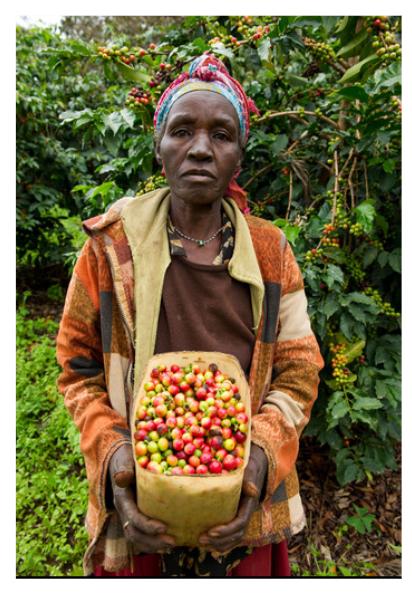
Zao la kahawa linalolimwa kwa ajili ya kuuza badala ya matumizi ya moja kwa moja nyumbani. Baada ya kuvunwa kupakiwa na kusafirishwa kwa lengo la kibiashara.